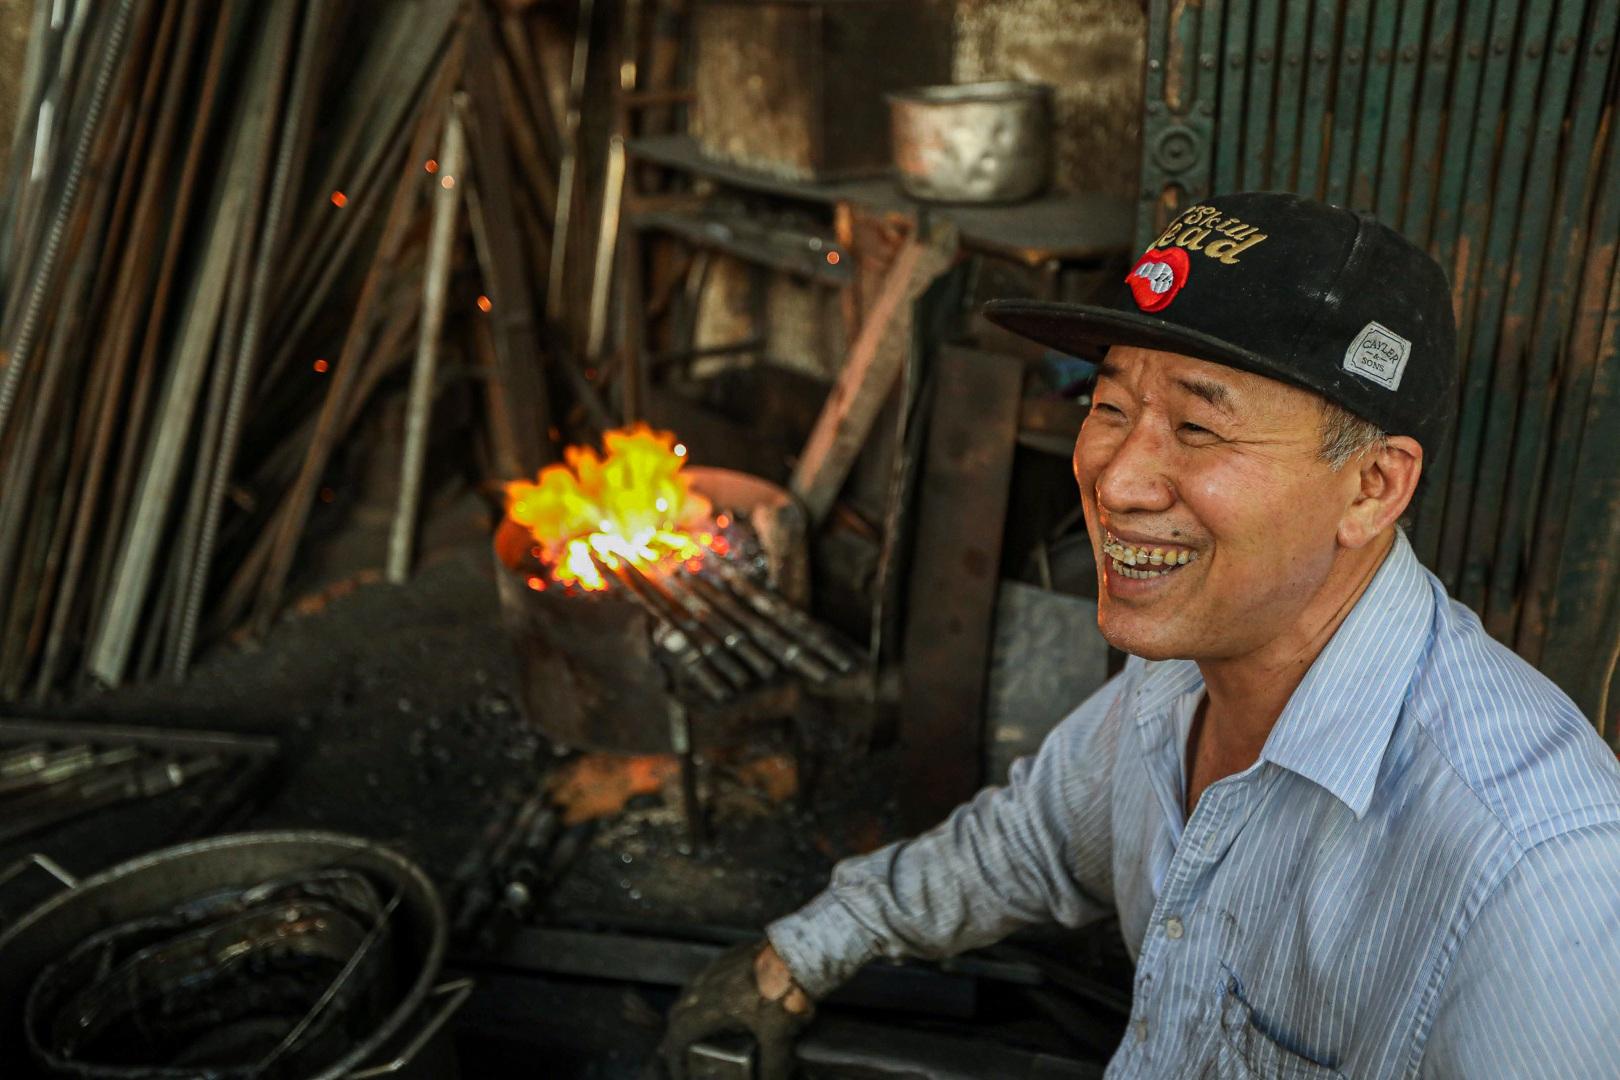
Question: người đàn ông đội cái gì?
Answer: đội nón lưỡi trai